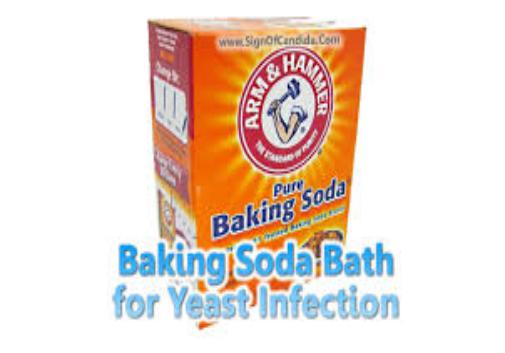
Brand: Bacon soda
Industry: Food